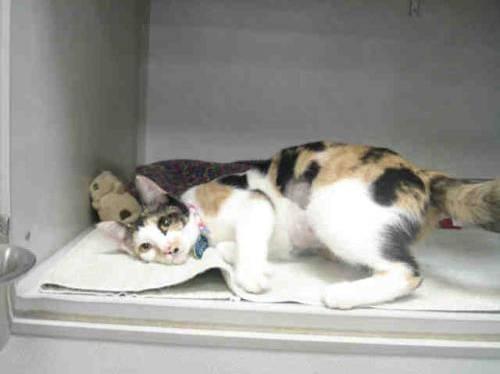
cat